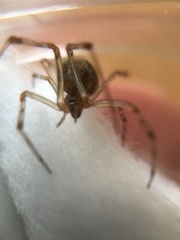
Species: Parasteatoda_tepidariorum